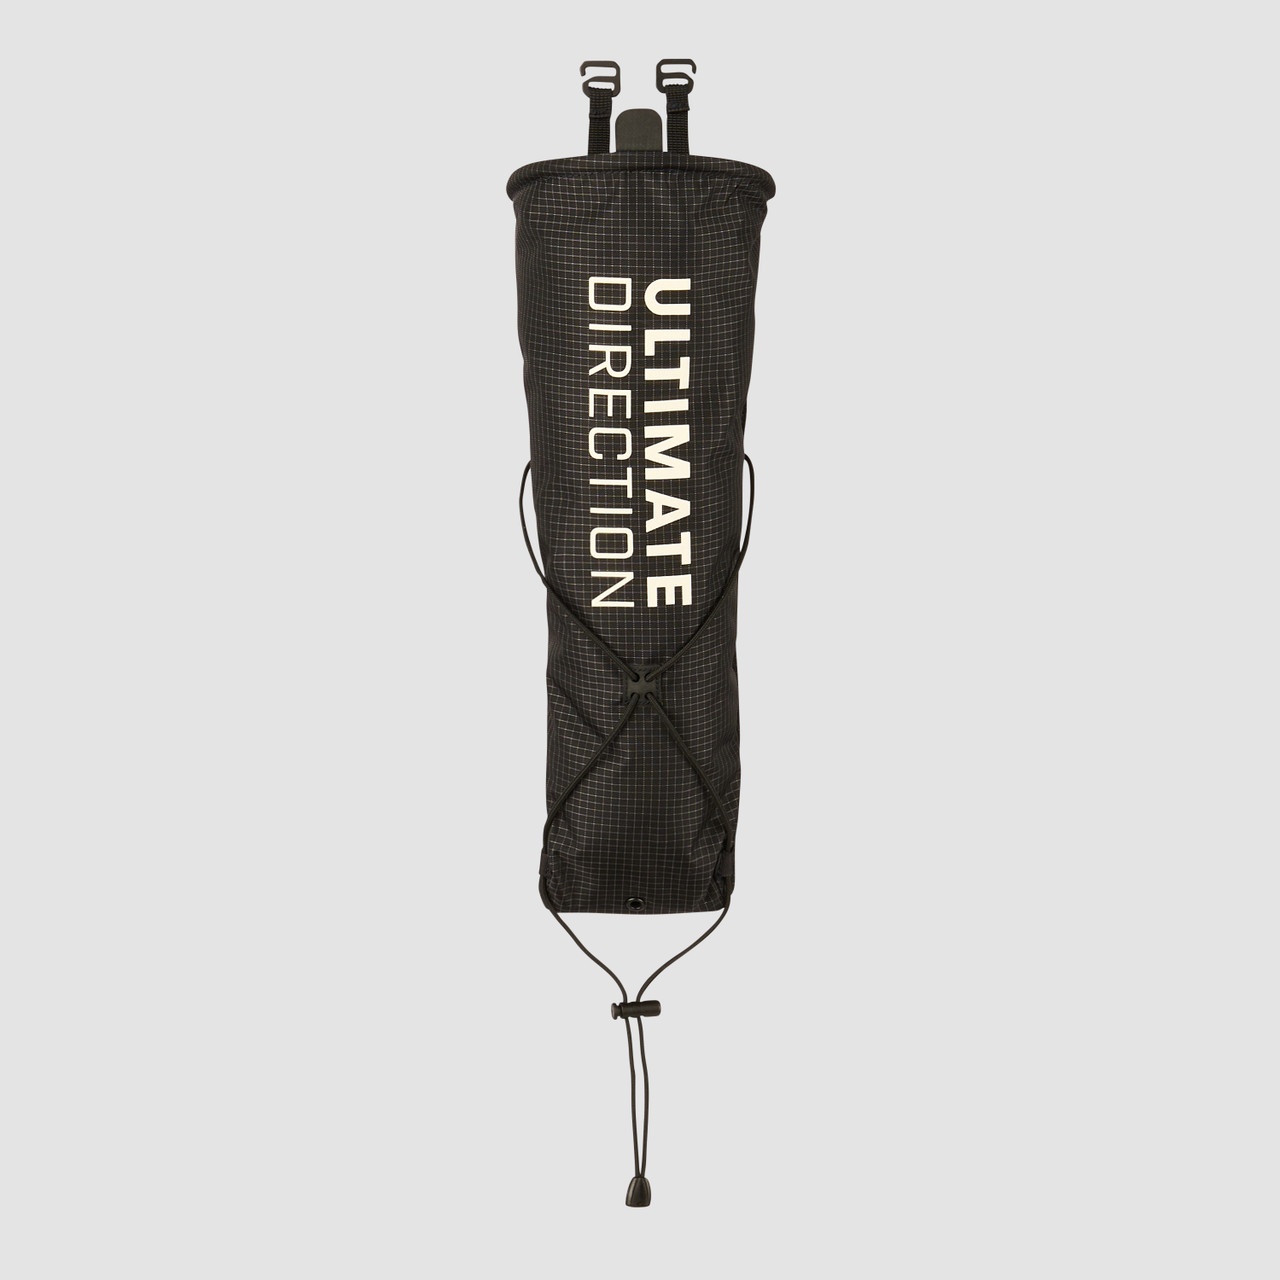
Ultimate Direction Quiver
CARRY WITH CONFIDENCE, RUN WITHOUT LIMITS. The Quiver is seamlessly designed for smooth storage and transportation of your poles. Its spacious and structured opening guarantees easy access and seamless stowing. Lightweight yet indispensable, it adds convenience to your runs, leaving you with a desire to bring poles on every adventure. Features Integrates with UD Xodus, Race and Ultra Vests Experience freedom of choice with versatile carry options allowing you to carry poles vertical or diagonal on either side of vest Accommodates and secures most trekking pole sizes Specs Weight: 45.36 g (1.6 oz) Materials Primary/Body: 68% Nylon, 32% Polyester Secondary: 100% Nylon
Brand: Ultimate Direction
Category: Sporting Goods > Outdoor Recreation > Camping & Hiking > Hiking Pole Accessories